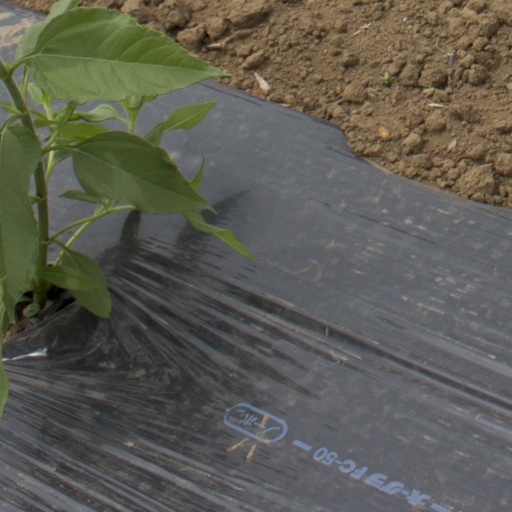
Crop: Jerusalem artichoke